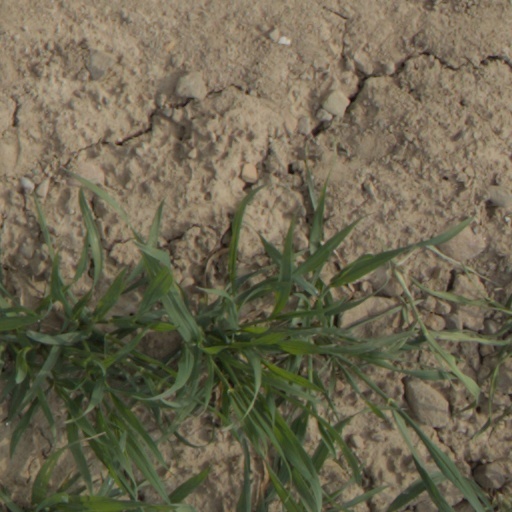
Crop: wheat